Calculation (card game)

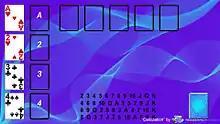
Screenshot of Calculation

Calculation (also known as Broken Intervals, Hopscotch and Four Kings Solitaire) is a solitaire card game played with a standard pack of 52 cards. It is part of the Sir Tommy family of patience games. It has its origin in France, where it is known as La Plus Belle.